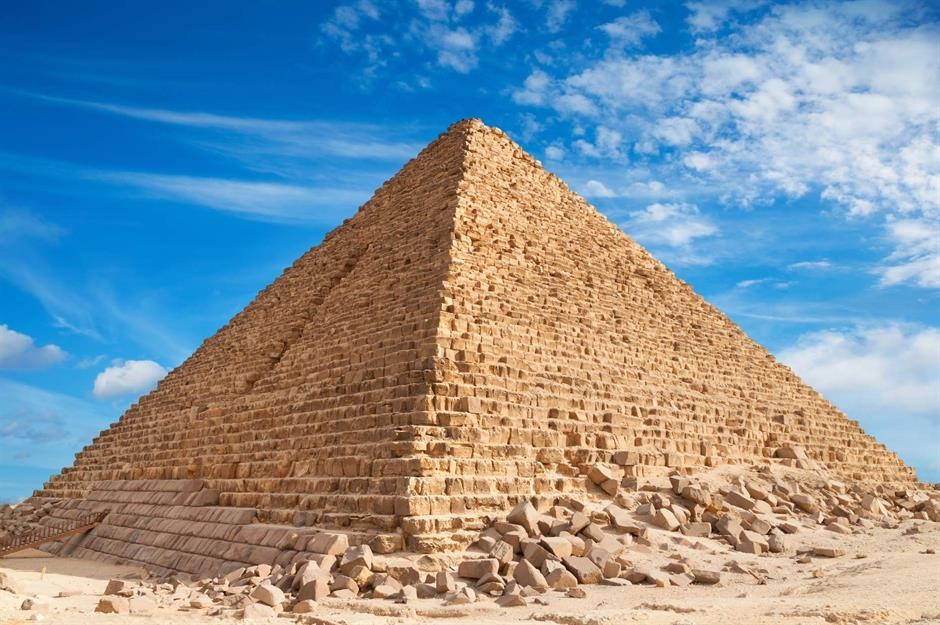
Landmark: Pyramids of Giza